You (Grossman novel)

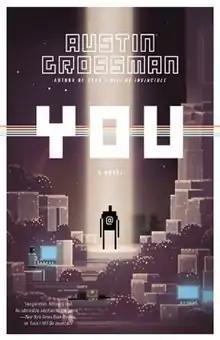

You: A Novel (also stylized as YOU in all capital letters) is a 2013 techno-thriller novel by author Austin Grossman. It was released on April 16, 2013, through Mulholland Books and centers on a game developer that takes a job at a company created by two formerly close friends, only to end up putting his own life in jeopardy in the process.